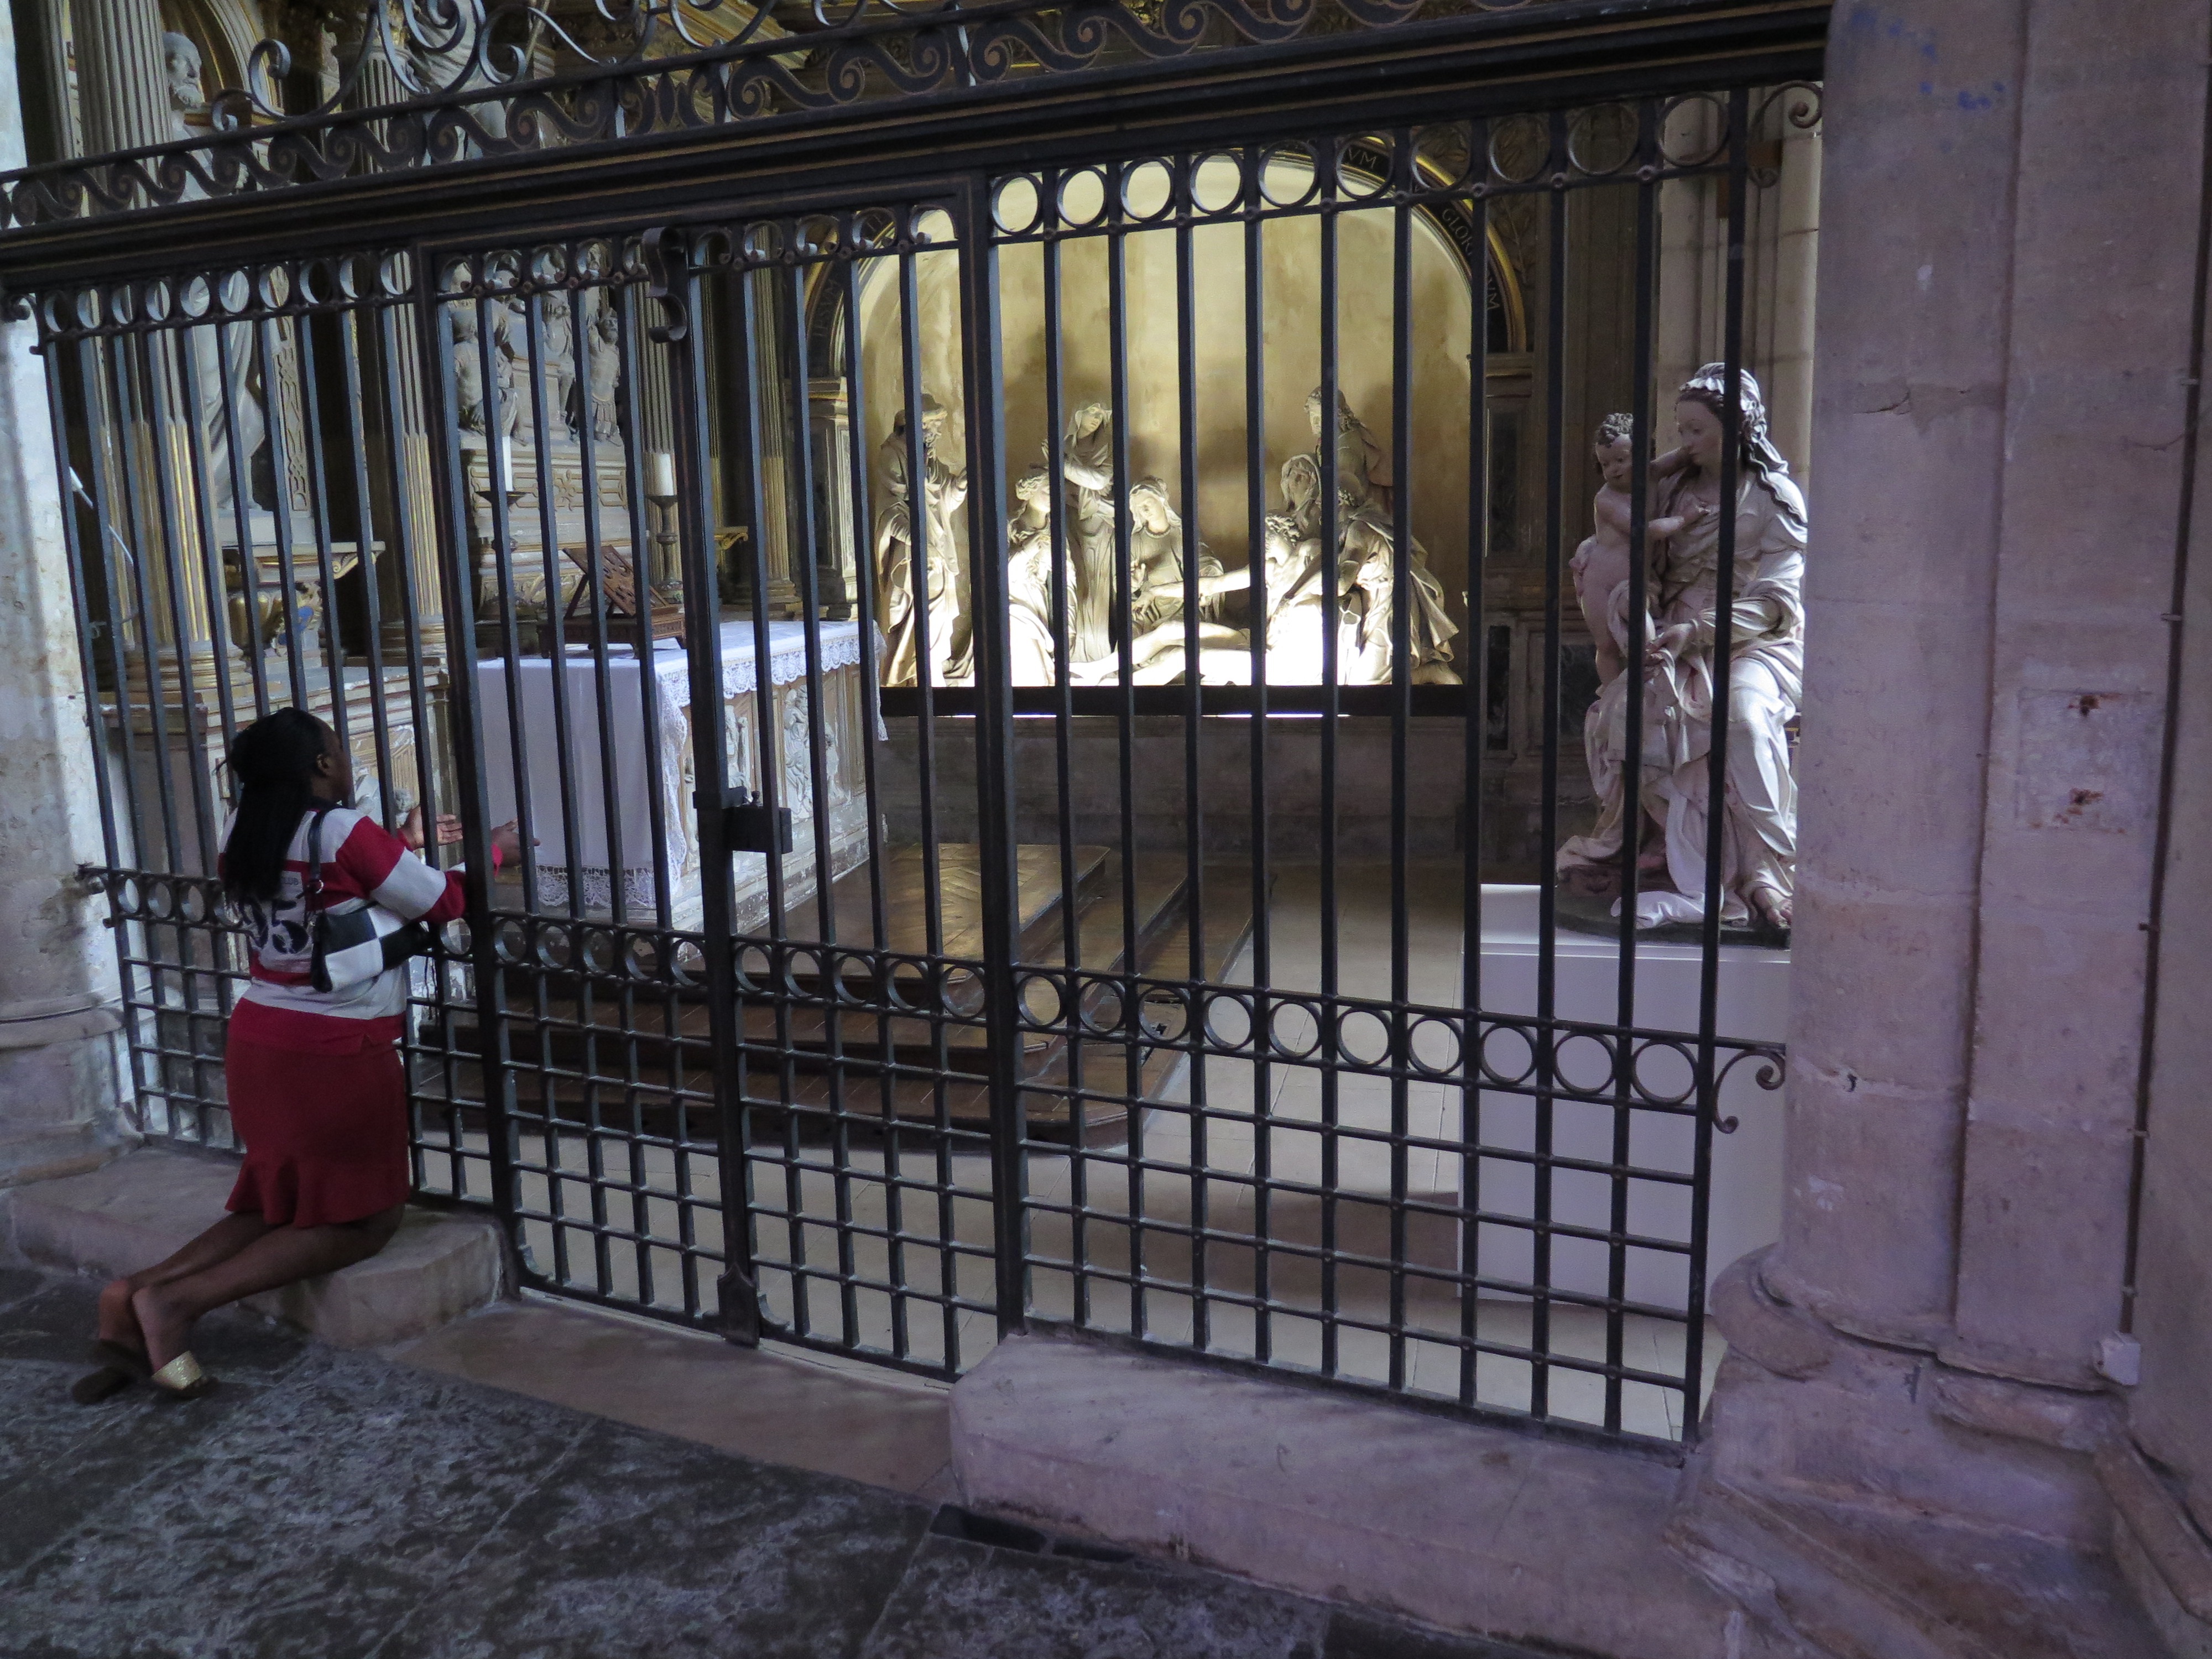
church, cathedral, gate, pray, stall, faith, iron, house of worship, baluster